2023 Canadian wildfires

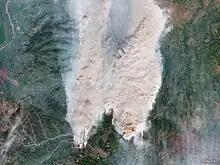
Donnie Creek fire (May 2023)

In May, Alberta was the province most impacted by wildfires. Most large wildfires in Alberta in 2023 were triggered by lightning. On May 6, the province of Alberta declared a provincial state of emergency. By May 7, 108 active fires were burning in the province. The provincial state of emergency ended on June 3. At the end of the fire season, the province recorded 1088 fires totalling burned.